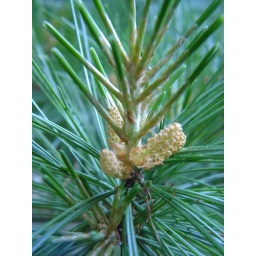
Close up of a pine tree in my backyard.